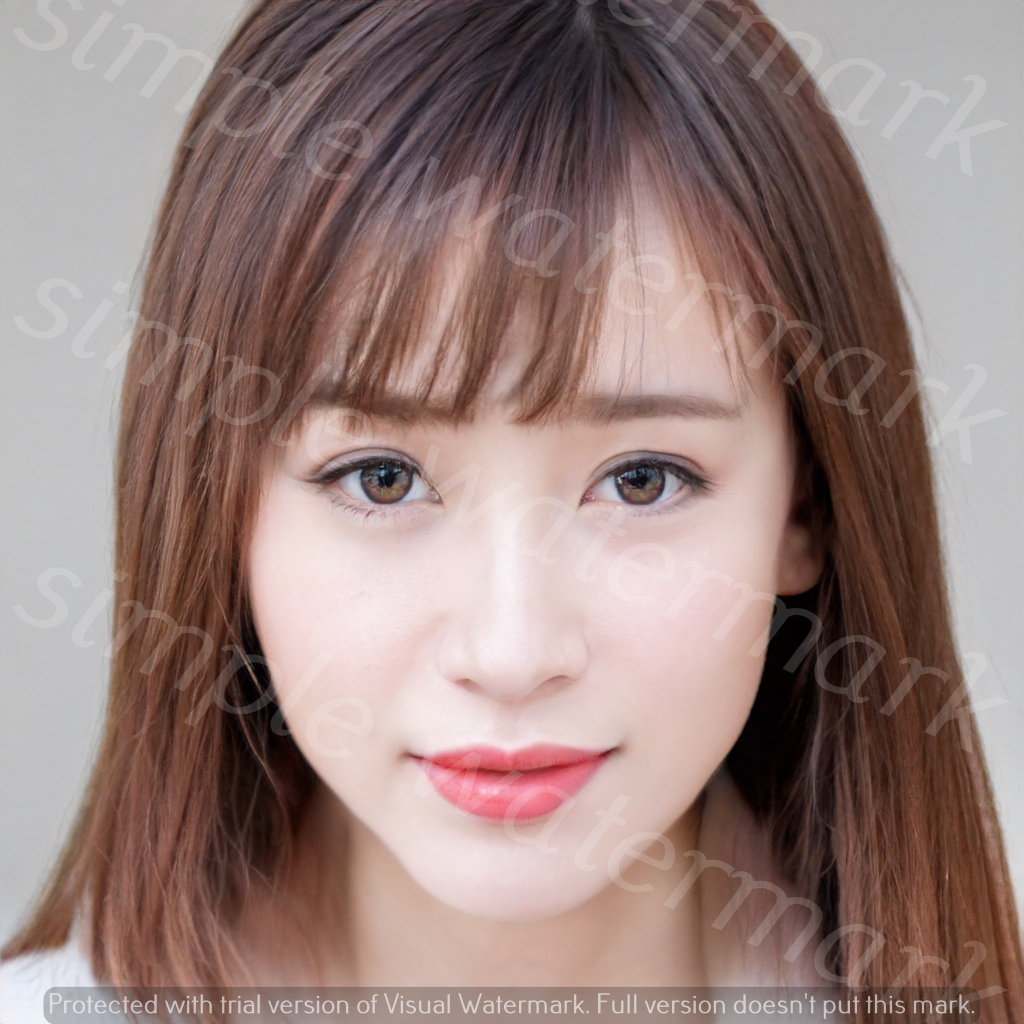
Label: Watermark